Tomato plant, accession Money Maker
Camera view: tilt-top (135 deg); turntable rotation: 90 degrees
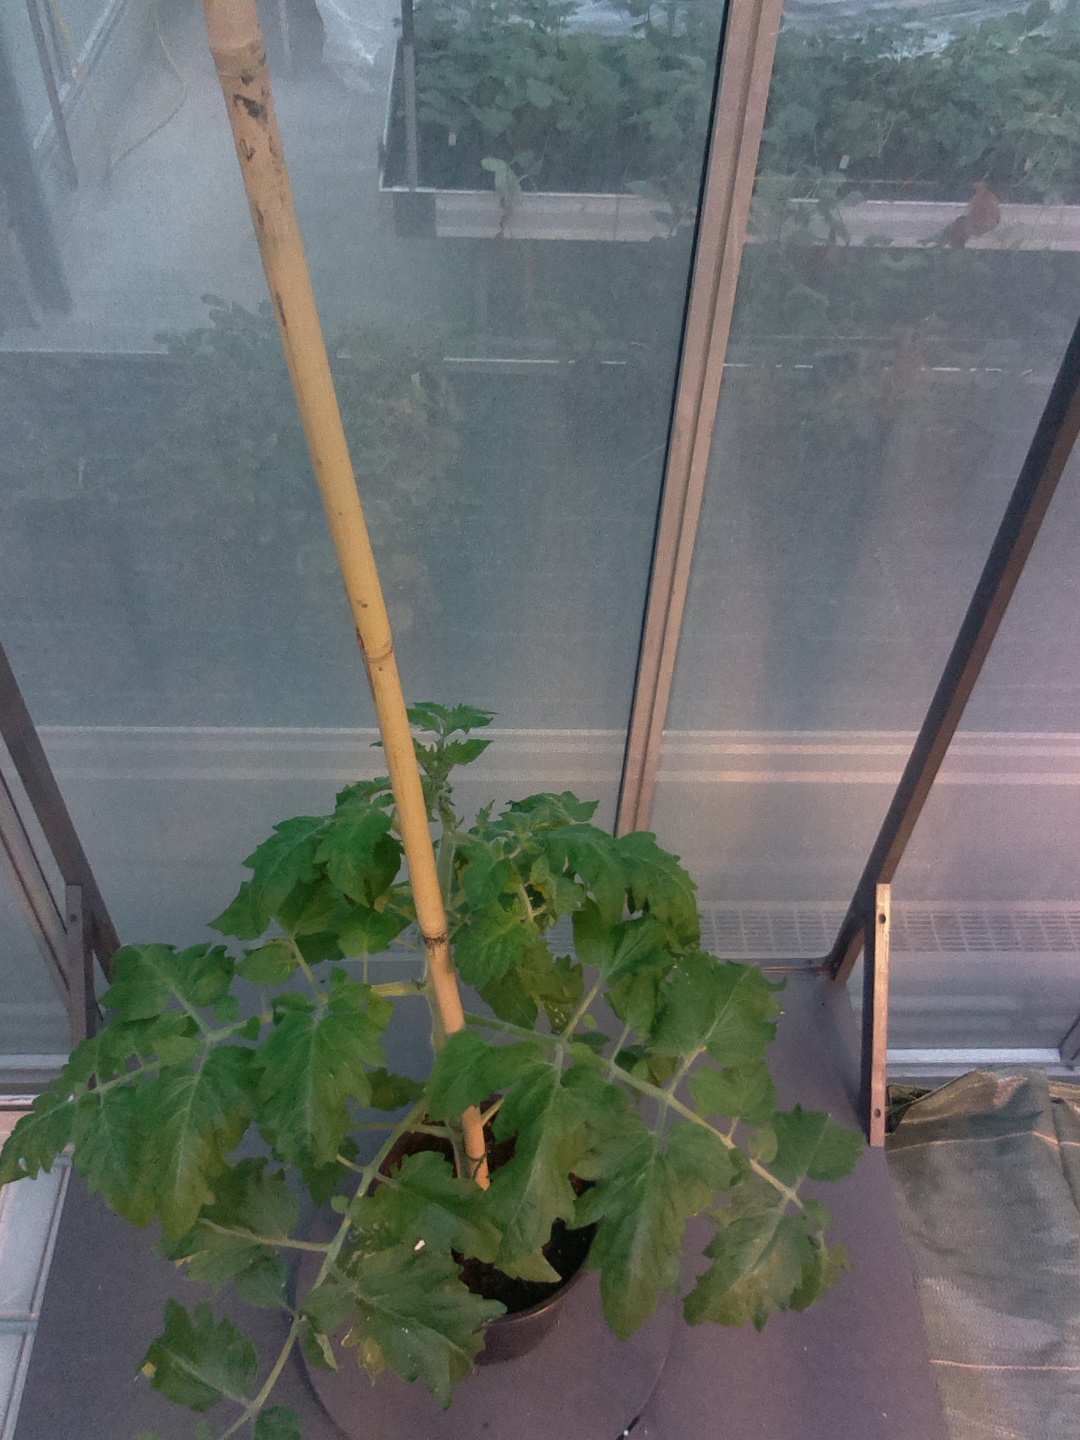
BBCH growth stage 55: 5 inflorescences visible